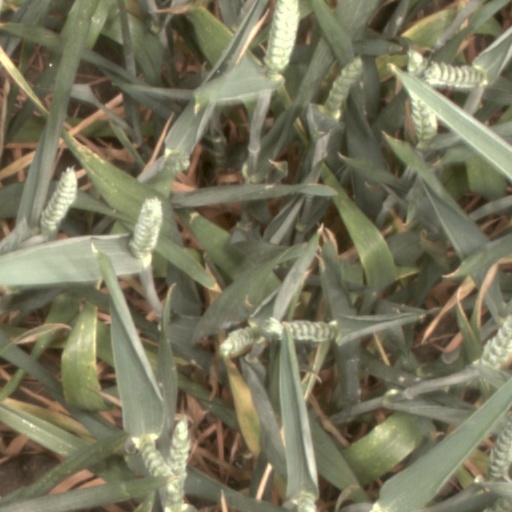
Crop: wheat